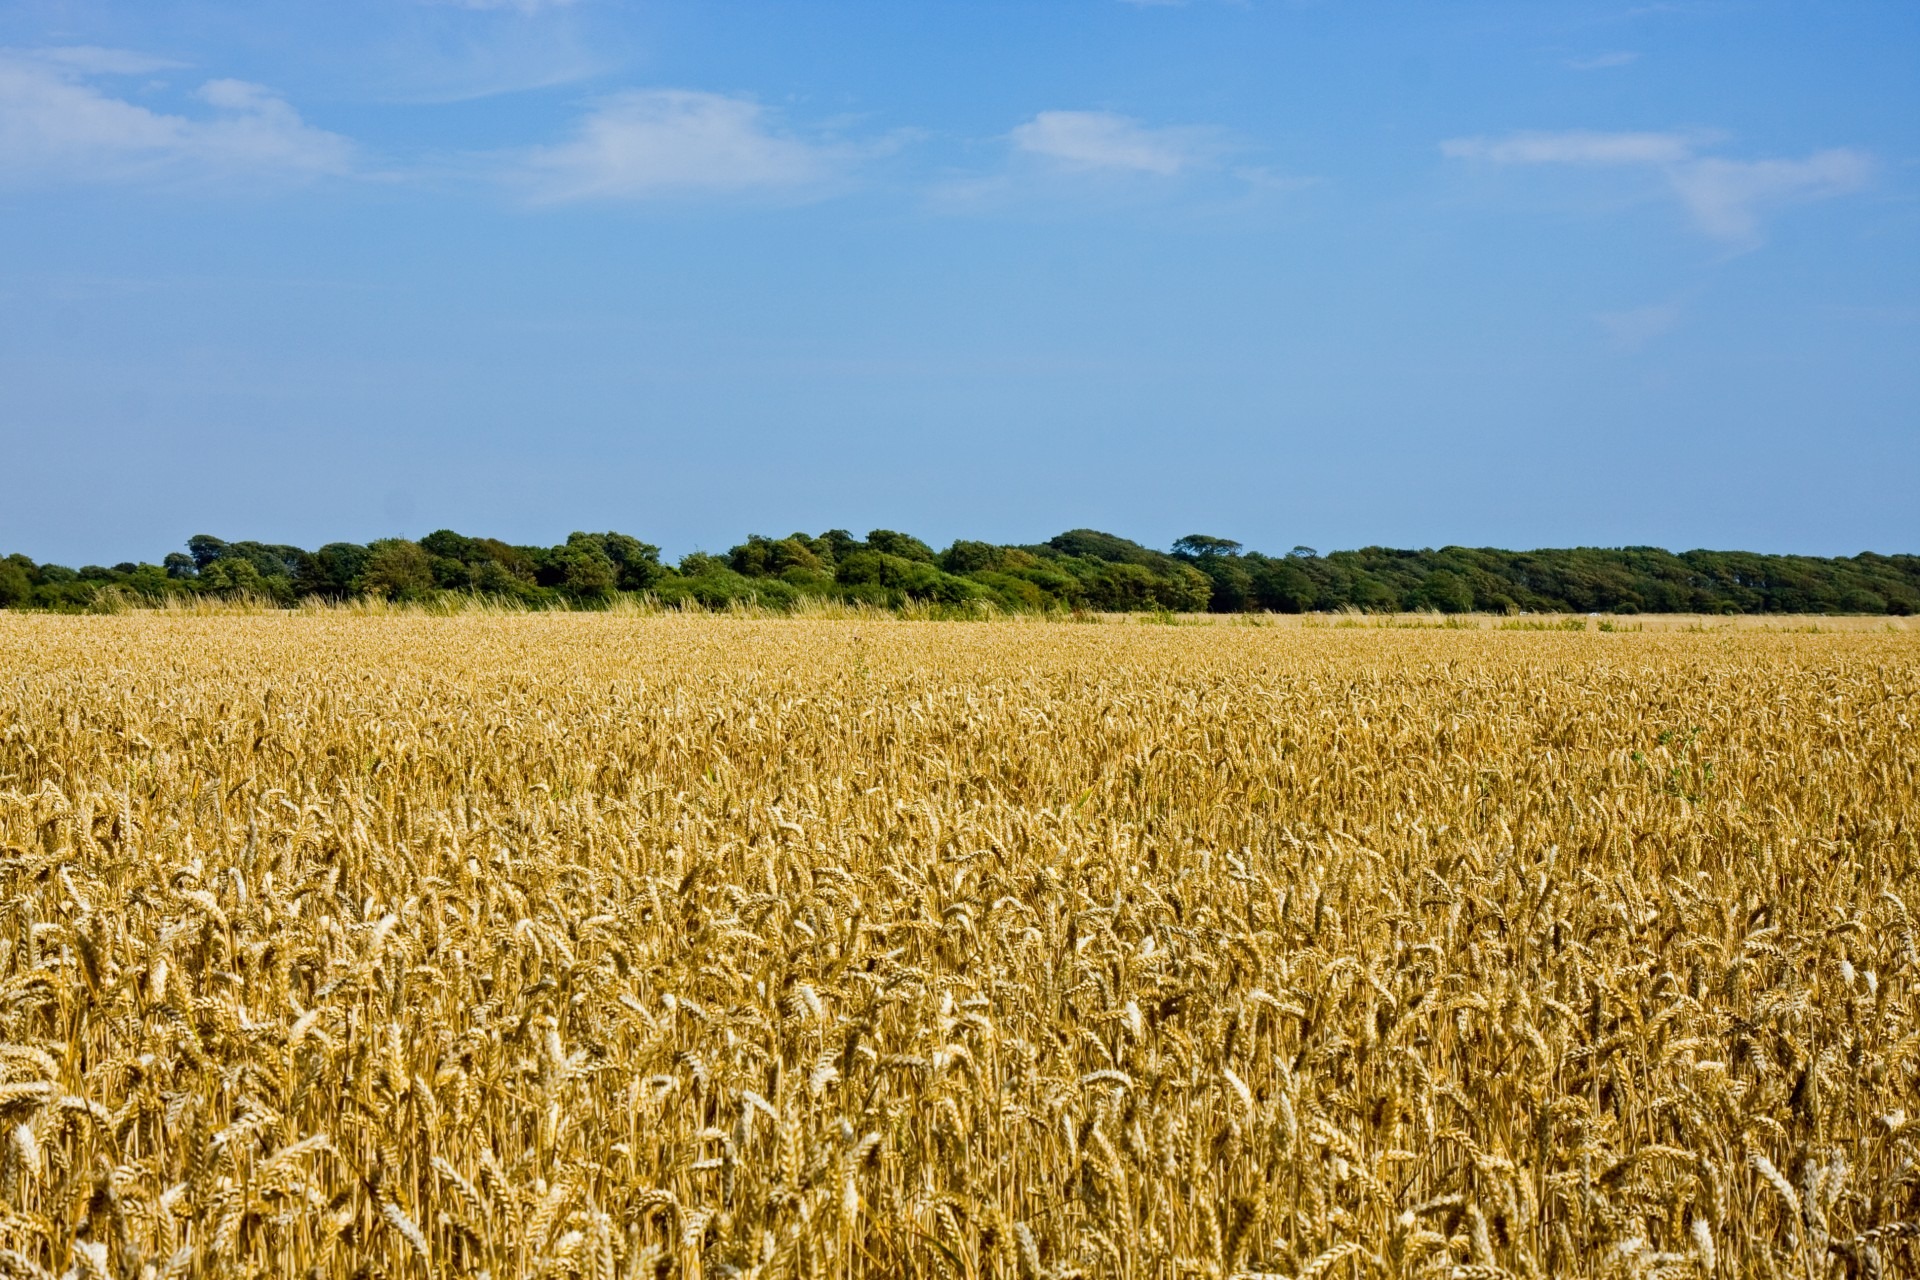
landscape, grass, plant, sky, field, meadow, barley, wheat, prairie, view, food, golden, produce, crop, soil, blue, agriculture, plain, wheat field, gold, grassland, rye, beautiful, ecosystem, rural area, flowering plant, commodity, grass family, land plant, food grain